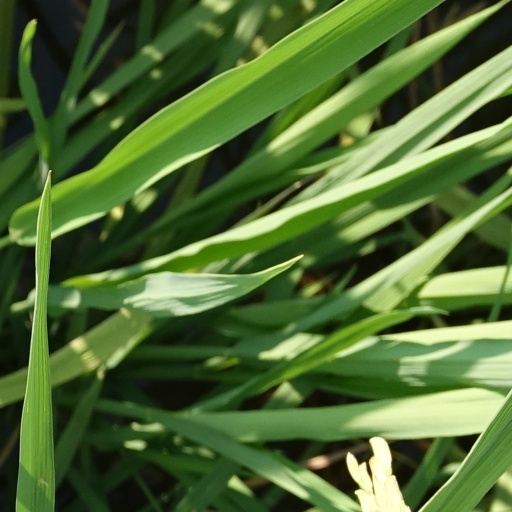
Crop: rice